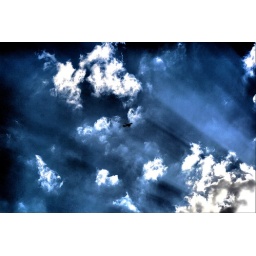
the plane in the blue sky